Louis-François Richer Laflèche

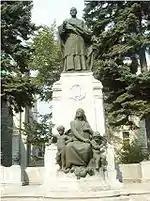
Statue of Laflèche in Trois-Rivières by the sculptor Elzéar Soucy in 1926

Also, the former federal electoral district of Saint-Maurice—Laflèche and the village of Lafleche, Saskatchewan were named in his honour.